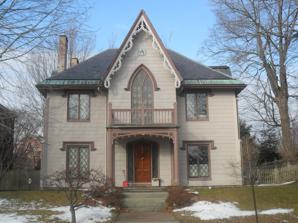
Building: The Gothic House
Country: United States of America
Year built: 1845
Historic house in Maine, United States For the former house of this name in Brighton , see Gothic House, Brighton . United States historic place The Gothic House U.S. National Register of Historic Places U.S. Historic district Contributing property The Gothic House in December 2010 Show map of Maine Show map of the United States Interactive map showing the location of The Gothic House Location 387 Spring St., Portland, Maine Coordinates 43°38′45″N 70°16′21″W / 43.64583°N 70.27250°W / 43.64583; -70.27250 Area 0.5 acres (0.20 ha) Built 1845 Architect Henry Rowe Architectural style Gothic Revival Part of Spring Street Historic District ( ID70000043 ) NRHP reference No. 72001539 Significant dates Added to NRHP December 31, 1974 Designated CP April 3, 1970 The Gothic House , also known as the John J. Brown House , is a historic house at 387 Spring Street in Portland, Maine . Built in 1845, it is one of Maine's finest and earliest known examples of Gothic Revival architecture. Although virtually unaltered, it was moved down Spring Street in 1971 to avoid demolition. It was listed on the National Register of Historic Places in 1974. Description and history The Gothic House is located in Portland's West End neighborhood, on the north side of Spring Street, a short way east of the Western Cemetery . Spring Street is part of the Spring Street Historic District , a cluster of well-preserved 19th-century residences. The house is a two-story wood-frame structure with a hip roof, wooden siding that resembles rusticated stone, and a modern concrete foundation. The main (south-facing) facade is three bays wide, with a central projecting section housing the main entrance. Topped by a steeply-pitched gable, that section has a two-pointed Gothic arched window on the second level and the entrance, sheltered by a Gothic-detailed porch on the first. Windows in the flanking bays are diamond-paned casement windows. The main gable in front and the smaller gables on the side elevations are all decorated with bargeboard trim. The house was designed by Irish immigrant Henry Rowe (1812–1870), a major proponent of the Gothic Revival, and built in 1845. It is believed to be Rowe's first commission in the state, and is described in city promotional materials as the finest example of Gothic Revival architecture in Maine. The design is based partly on examples published in Andrew Jackson Downing 's 1842 Cottage Residences . The house was originally located approximately a mile east of the present location, closer to the city's port area. As it was demolished in 1971, the structure was moved further down Spring Street, and a Holiday Inn hotel was constructed in the former location. A bronze and brass Gothic chandelier that once hung in the house's parlor was on exhibit at the Metropolitan Museum of Art in New York City from April to September 1970. See also National Register of Historic Places listings in Portland, Maine References